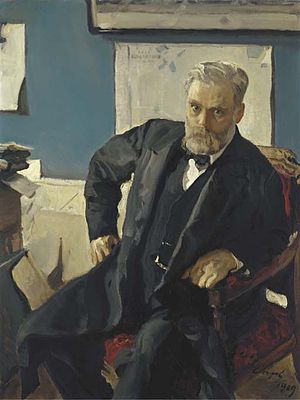
Valentin Serov / Galleri
Valentin Aleksandrovitj Serov var en russisk maler, især kendt som portrætmaler.